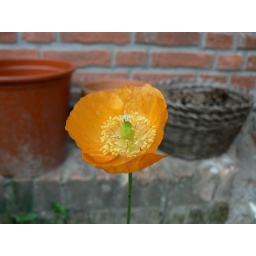
An orange flower in our garden.